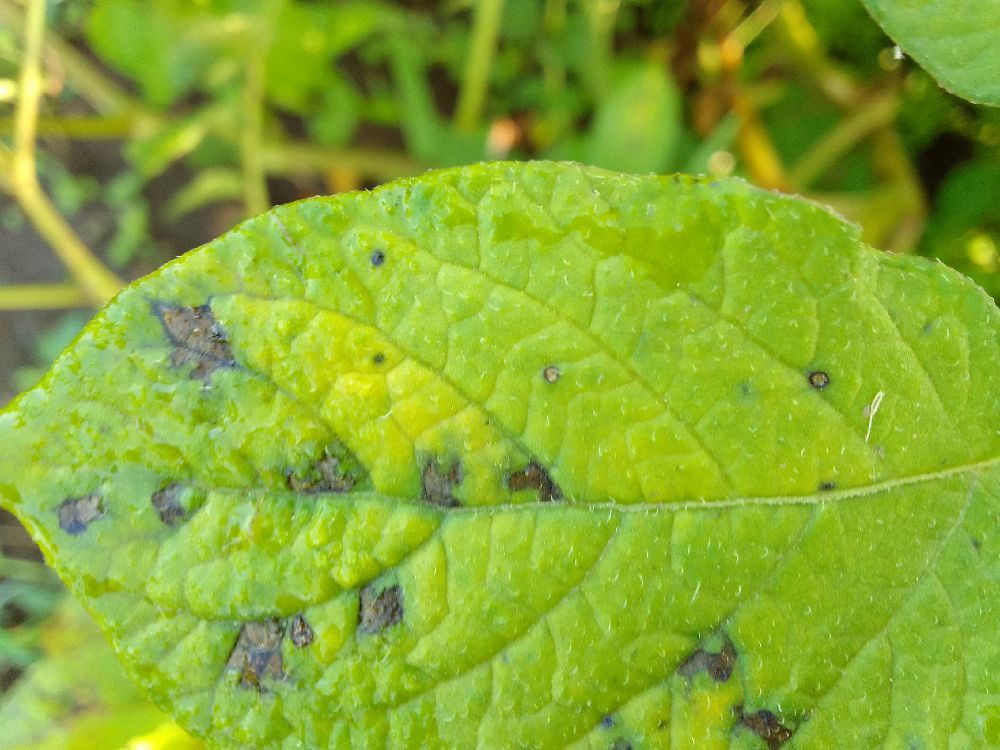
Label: Early blight